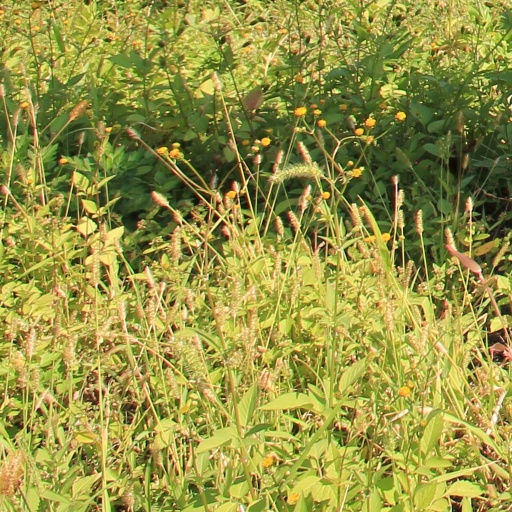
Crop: grape